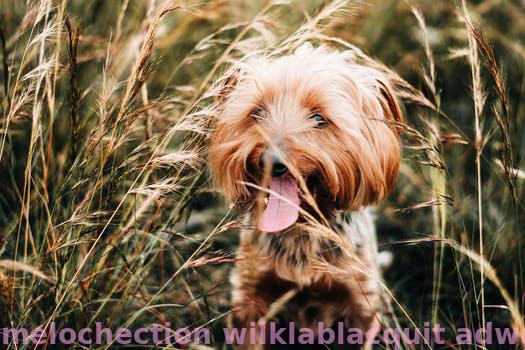
Label: Watermark